Embajadores (Madrid Metro)

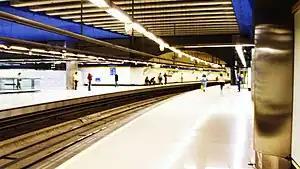
Line 3 platforms, Embajadores

Embajadores is a station on the Madrid Metro. It's named after Calle de Embajadores, "Ambassadors' Street"). It is located in fare Zone A. The station offers connection to Cercanías Madrid via Embajadores railway station.